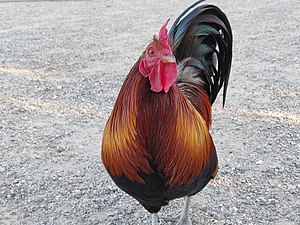
Danske landhøns
En hane af racen danske landhøns på Naturcenter Amager.
Danske landhøns er den eneste hønserace som stammer fra Danmark. Racen stammer fra de første høns, der kom til Danmark for over 2.500 år siden i folkevandringstiden. Det er en af de eneste rene landracer i Europa. Det er en livlig race, som kræver meget plads. Den er en god æglægger, æggene er hvide med en vægt på mellem 55-60 g. Racen er modstandsdygtig over for sygdomme og passer sine kyllinger godt. Der findes forskellige farvevarianter og racen findes også i dværgform. Hanen vejer 2 kg og hønen vejer 1,75 kg.